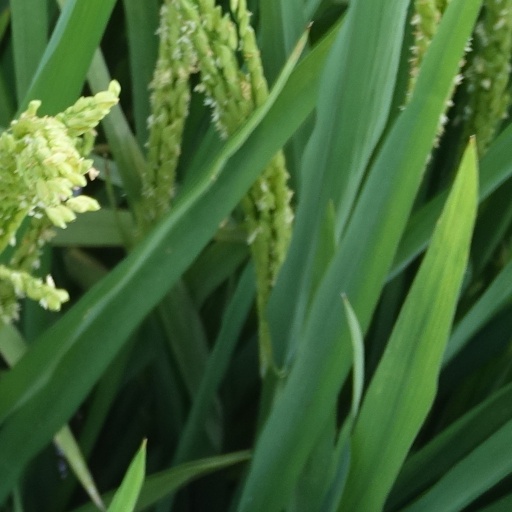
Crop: rice